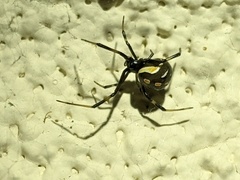
Species: Lactrodectus_hesperus